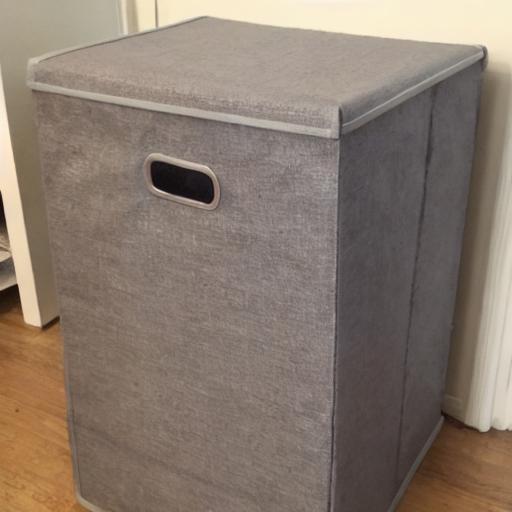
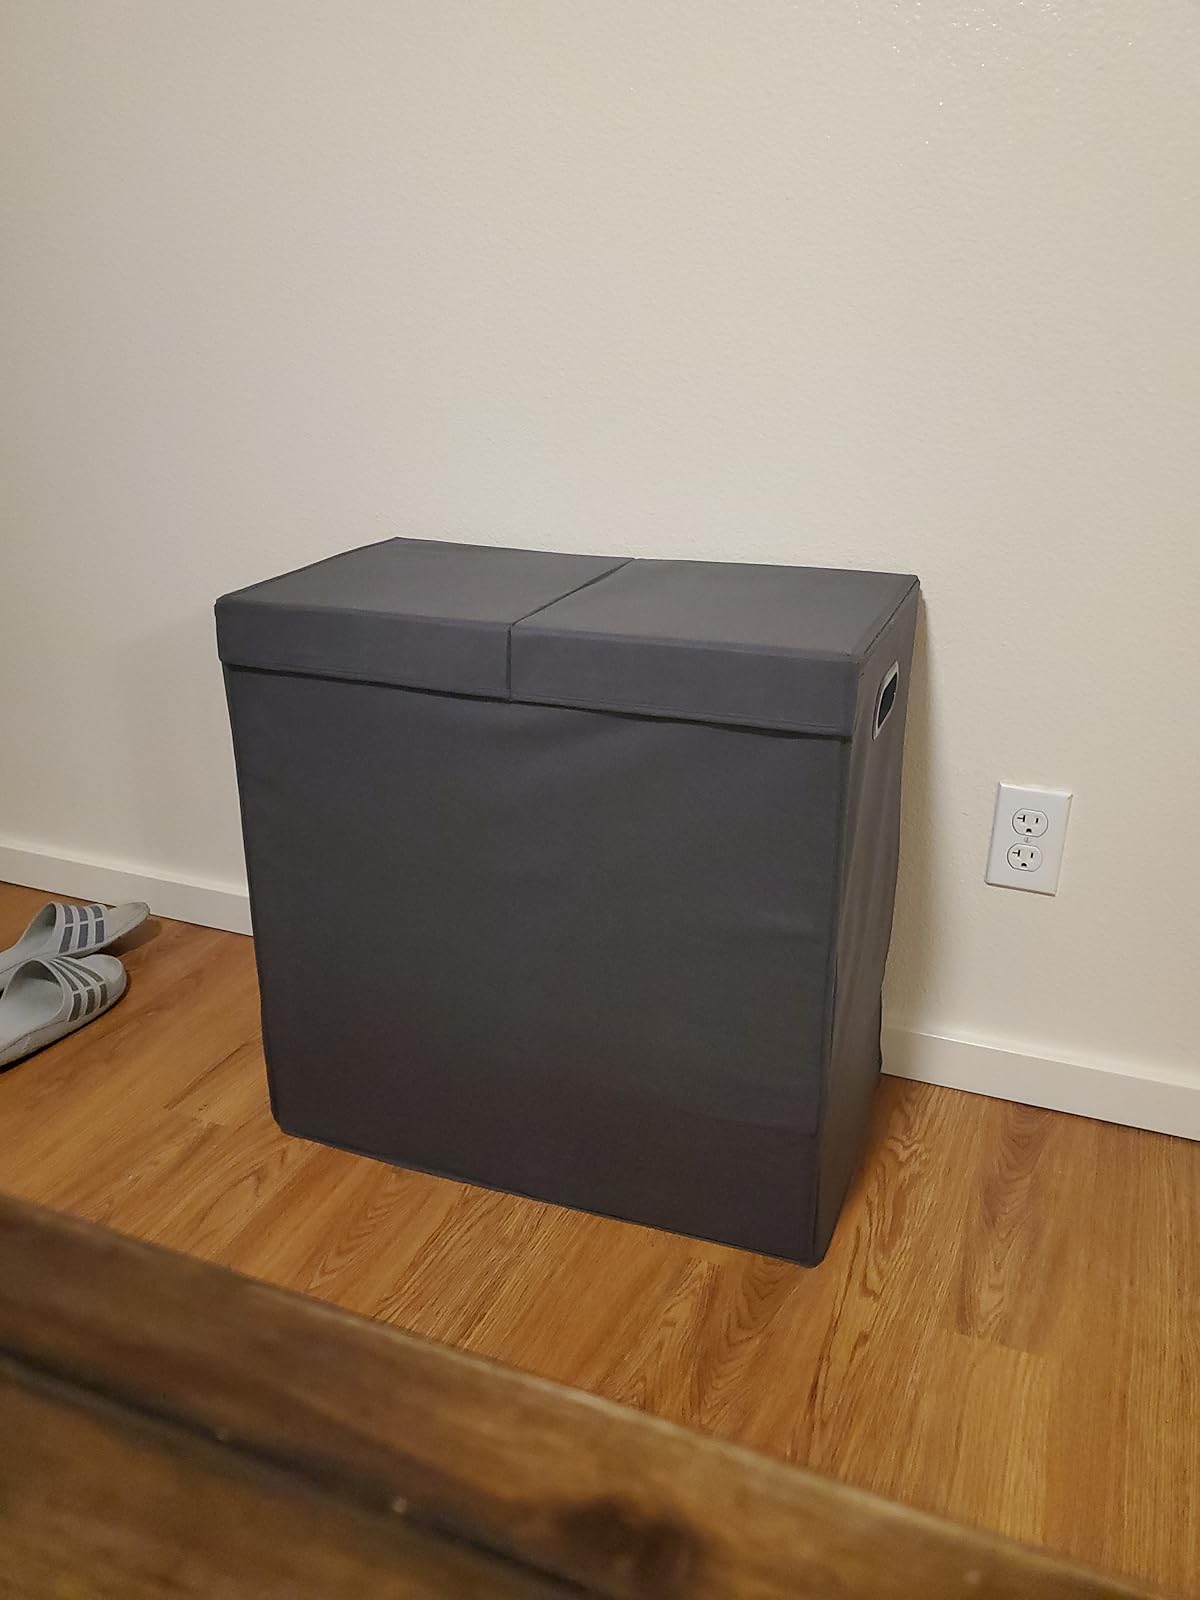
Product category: items_hamper
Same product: no